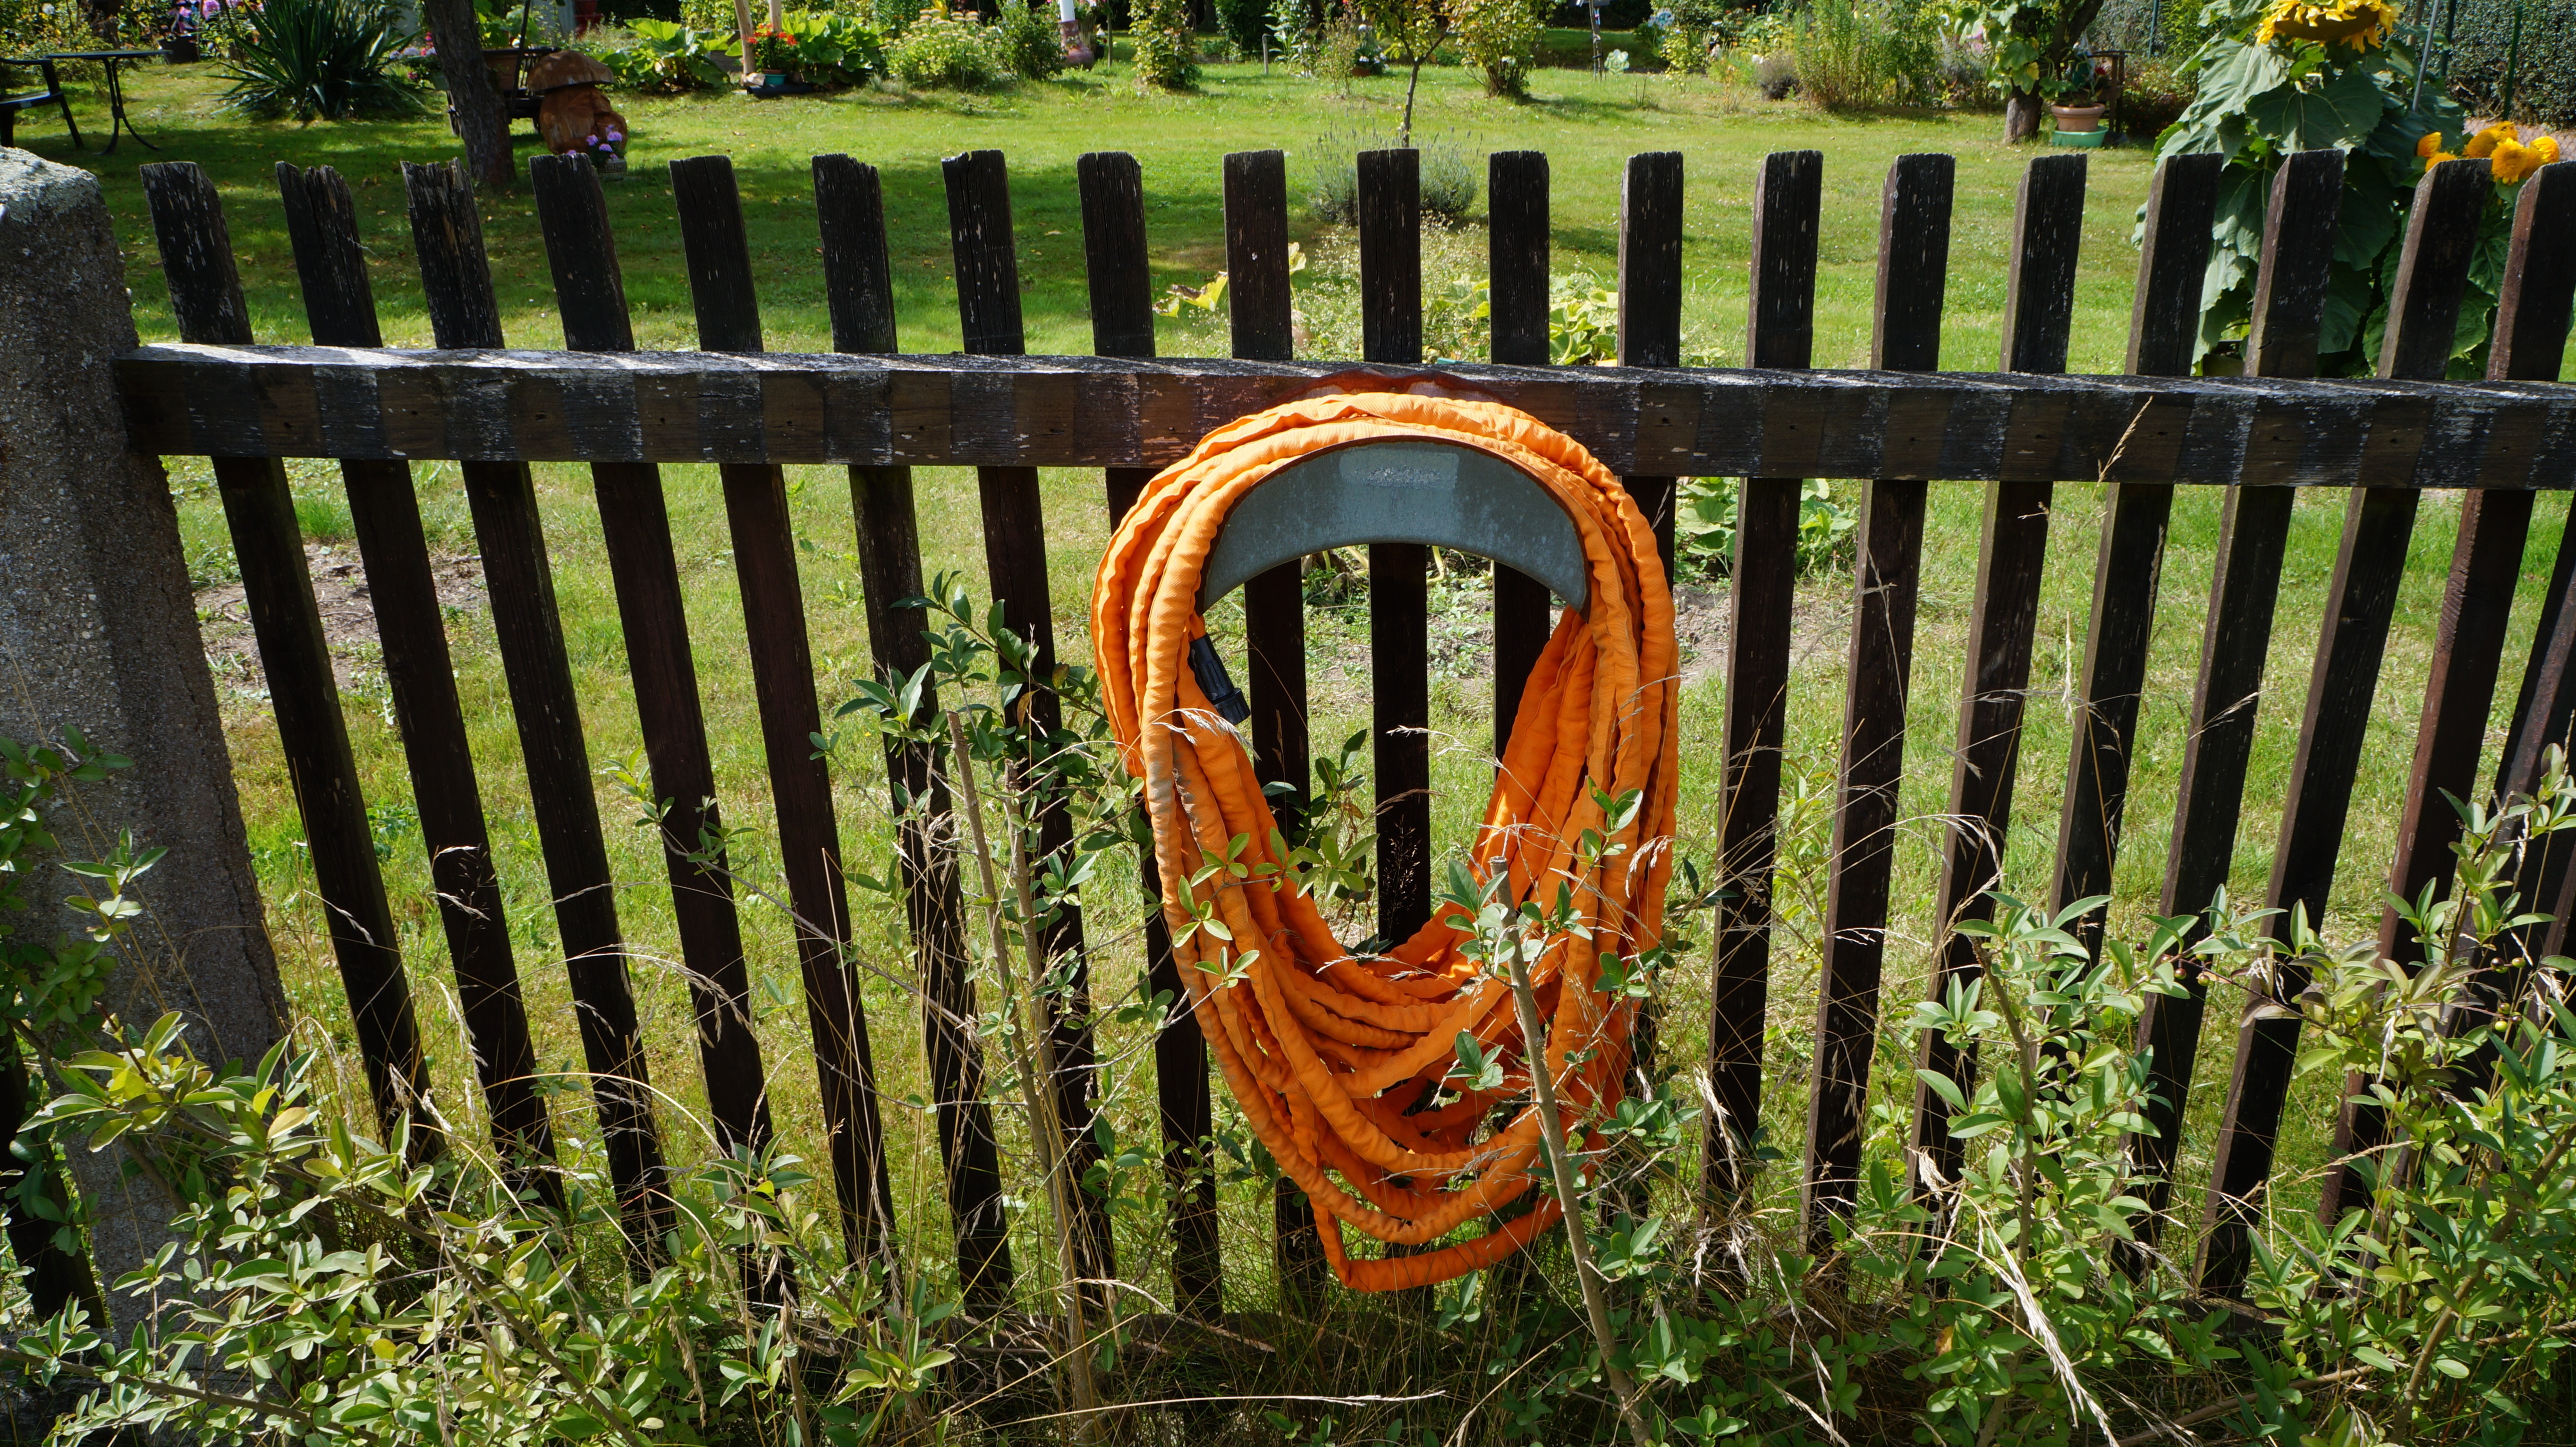
water, fence, leaf, flower, botany, garden, shrub, hose, casting, irrigation, garden hose, inject, outdoor structure, home fencing